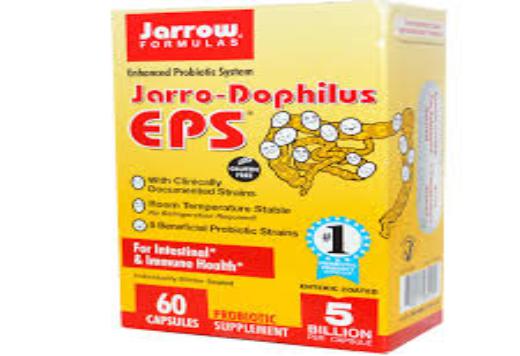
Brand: jarrow
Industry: Medical